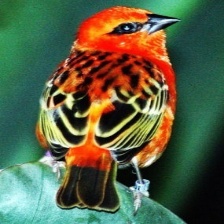
Species: RED FODY
Scientific name: FOUDIA MADAGASCARIENSIS